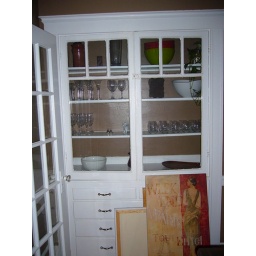
The built in china cabinet in our dining room. Lots of room for wine glasses!!!